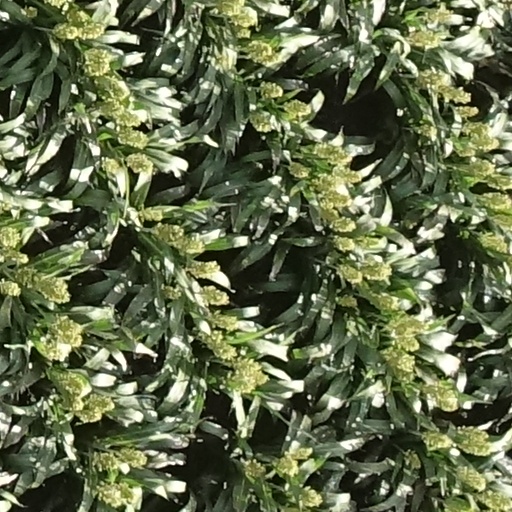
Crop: sorghum